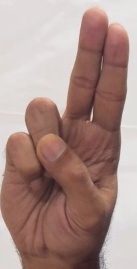
ASL sign: U